Criticism of Awami League

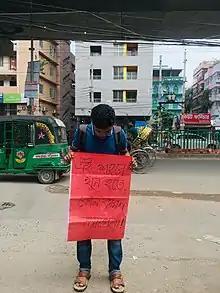
Protest against the killing of BUET student Abrar Fahad

On October 6, 2019, Abrar Fahad, a second-year student in the Electrical and Electronic Engineering (EEE) department at Bangladesh University of Engineering and Technology (BUET), was murdered inside BUET's Sher-e-Bangla Hall by activists of Chhatra League, student wing of the Awami League.